James Alexander Ulio

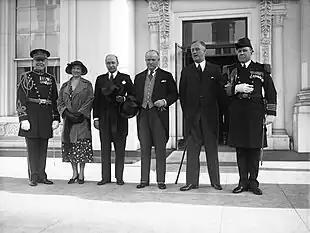
Ulio (left) at the White House in 1933, while serving as military aide to President Franklin D. Roosevelt (second from the right)

Ulio reverted to his permanent rank of captain on 19 April 1920 but was promoted to major, the highest rank his father had held, on 1 July. He served in the Office of the Adjutant General of the Army in Washington, D.C., and transferred from the infantry to the Adjutant General's Department on 1 May 1922. His duties concerned assisting the Veterans Bureau in reducing delays and ensuring that veterans received their vocational and health benefits.